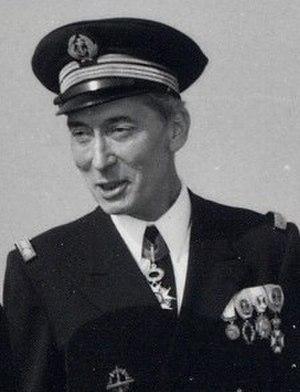
Georges Sylvain Houot, officier dans la Marine française, connu mondialement comme le commandant du groupe des bathyscaphes.